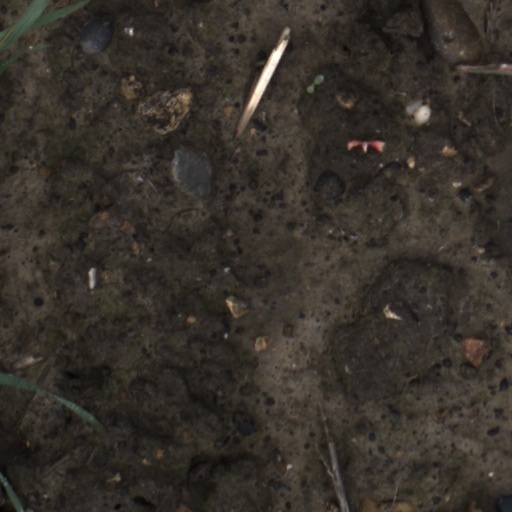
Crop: wheat